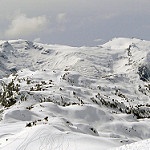
Scene: Outdoor